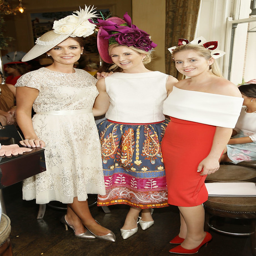
people at the competition at person